Daniel 1

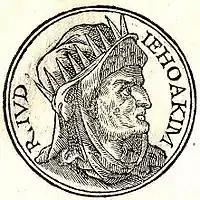
Jehoiakim from Guillaume Rouillé's "Promptuarii Iconum Insigniorum", 1553

According to the opening verses of Daniel 1 the hero's captivity began when Nebuchadnezzar "besieged" Jerusalem in the third year of King Jehoiakim (606 BCE), but it is difficult to harmonise these verses with known history: